Chicken Invaders

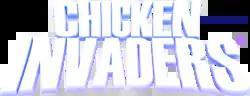
"Chicken Invaders" series logo

Chicken Invaders is a series of shoot 'em up video games created by Greek indie developer Konstantinos Prouskas. With the release of the first game "Chicken Invaders" in 1999, the games are one of the longest running series of video games developed in Greece. All six main entries in the series have been developed by Prouskas' InterAction studios, and have been released for Microsoft Windows, OS X, Linux, iOS, Windows Phone, and Android platforms.